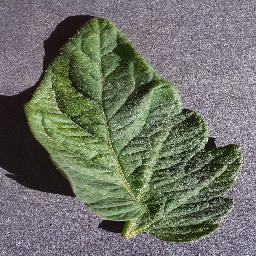
Label: Tomato___healthy